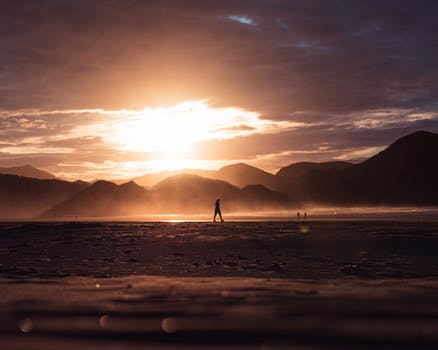
Label: No Watermark